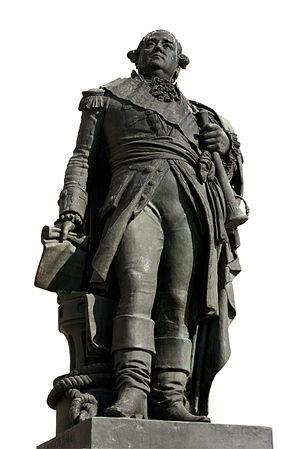
Pierre André de Suffren, dit « le bailli de Suffren » et également connu sous le nom de « Suffren de Saint-Tropez », est un vice-amiral français, bailli et commandeur de l’Ordre de Saint-Jean de Jérusalem, né le 17 juillet 1729 au château de Saint-Cannat près d’Aix-en-Provence et mort le 8 décembre 1788 à Paris.
Cet article recense les œuvres d'art dans l'espace public du Var, en France.